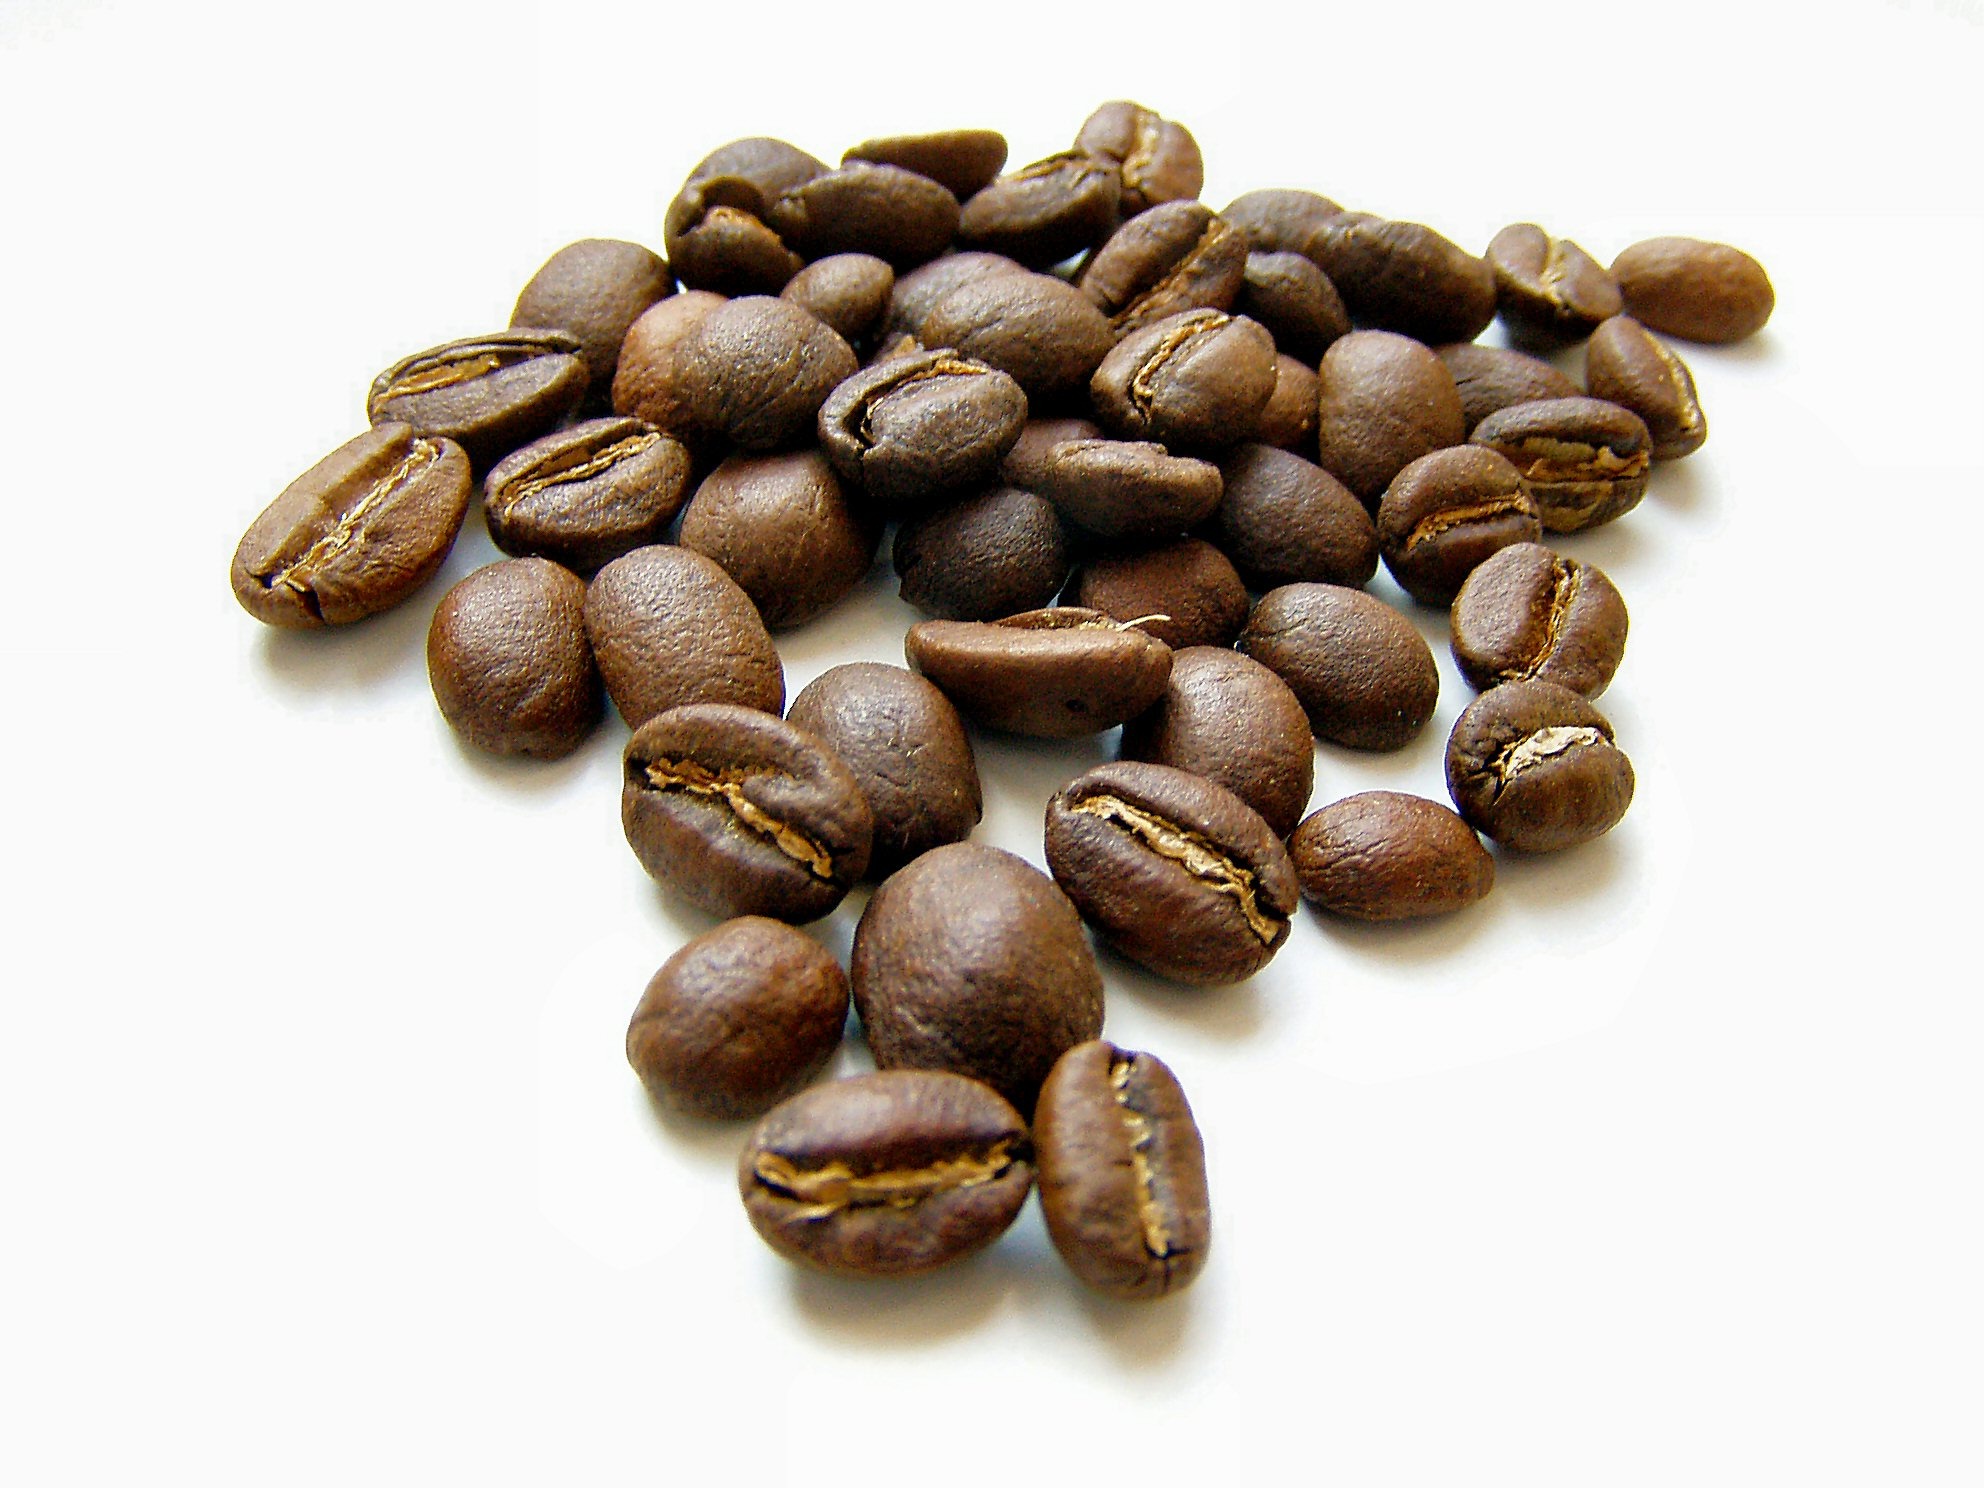
coffee, aroma, food, produce, vegetable, drink, caffeine, benefit from, roasted, coffee beans